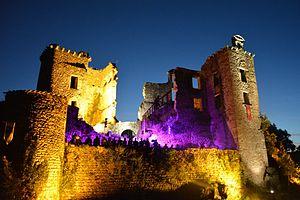
Vue de nuit du Chateau de Saint Martin Laguépie éclairé
Saint-Martin-Laguépie est une commune française située dans le département du Tarn, en région Occitanie.